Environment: real
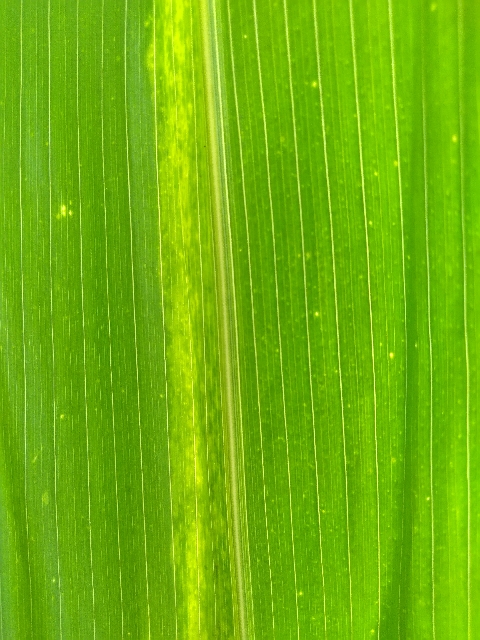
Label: lethal_necrosis